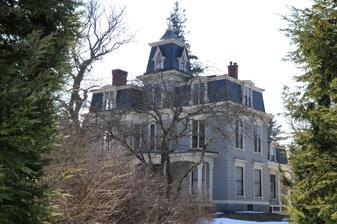
Building: Moses-Kent House
Country: United States of America
Year built: 1868
Historic house in New Hampshire, United States Not to be confused with the Moses Kent House in Lyme, New Hampshire . United States historic place Moses-Kent House U.S. National Register of Historic Places Moses-Kent House Show map of New Hampshire Show map of the United States Location 1 Pine St., Exeter, New Hampshire Coordinates 42°58′36″N 70°57′18″W / 42.97667°N 70.95500°W / 42.97667; -70.95500 Area 5.5 acres (2.2 ha) Built 1868 ( 1868 ) Architect Rufus Sargent Architectural style Second Empire, Italianate NRHP reference No. 85002184 Added to NRHP September 12, 1985 The Moses-Kent House is a historic house at 1 Pine Street in Exeter, New Hampshire .  Built in 1868 for a prominent local merchant, it is one of the town's finest examples of Victorian residential architecture.  It was added to the National Register of Historic Places on September 12, 1985. Description and history The Moses-Kent House stands southwest of the town center of Exeter, at the southwest junction of Linden and Pine Streets.  It occupies a large lot, more than 5 acres (2.0 ha) in size, of which about 2 acres (0.81 ha) are landscaped.  The main house is a 2 + 1 ⁄ 2 -story wood-frame structure, with a mansard roof , granite foundation, and an exterior finished in wooden siding scored to resemble ashlar stone.  It is predominantly Second Empire in its styling, with strong Italianate influence.  Its most prominent feature is a three-story tower with mansard roof and windows whose molded surrounds match those of the main mansard roof.  The property includes a surviving 1868 carriage house.  The interior of the house is well-preserved, retaining features from its construction, and from a later early 20th-century renovation. The house was built in 1868 by Henry Clay Moses, a local wool merchant, who purchased two lots and demolished the buildings standing on them to make way for it. Moses hired architect Rufus Sargent of Newburyport, Massachusetts to design the house, and landscape architect Robert Morris Copeland was hired to lay out the grounds. Moses was known locally for his philanthropy, and opened portions of the property to the public as a park.  It underwent significant alterations c. 1901-02 after it was purchased by George Kent, owner of the Exeter Manufacturing Company.  The landscaping of its grounds are conjectured without evidence to have been influenced (directly or indirectly) by the work of Frederick Law Olmsted . See also National Register of Historic Places listings in Rockingham County, New Hampshire References